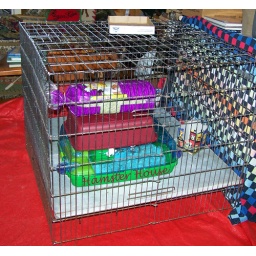
The hamster house is inside a secure puppy playpen, in the living room which is blocked by an extra-tall ex-pen!100_5322ac